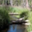
Label: bridge